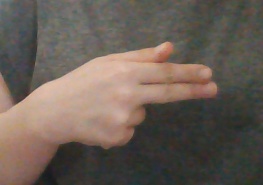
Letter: ghain